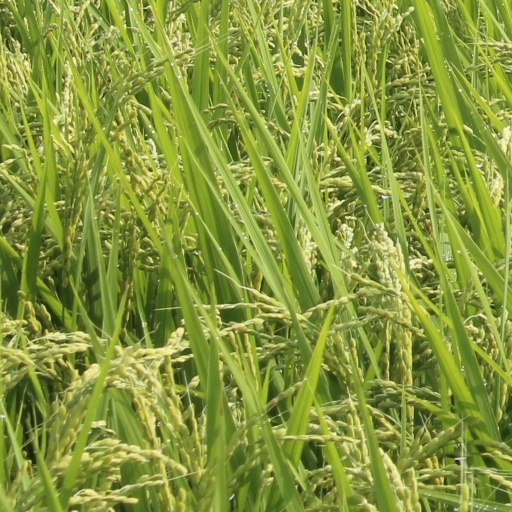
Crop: rice